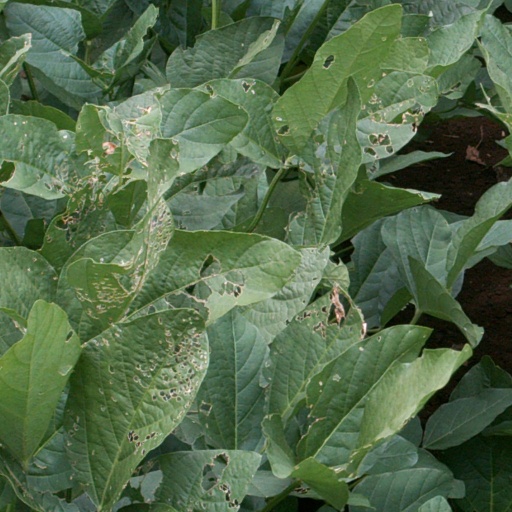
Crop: soybean